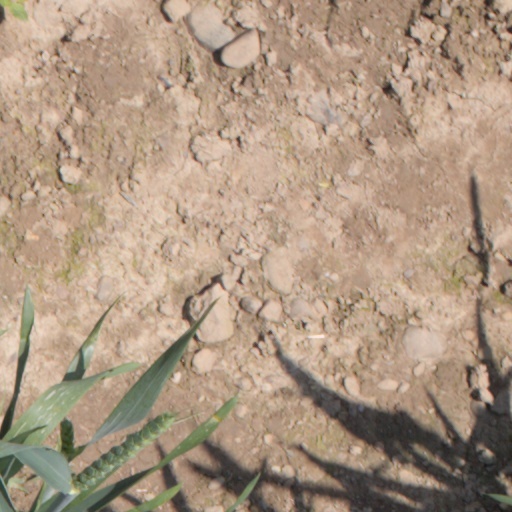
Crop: wheat